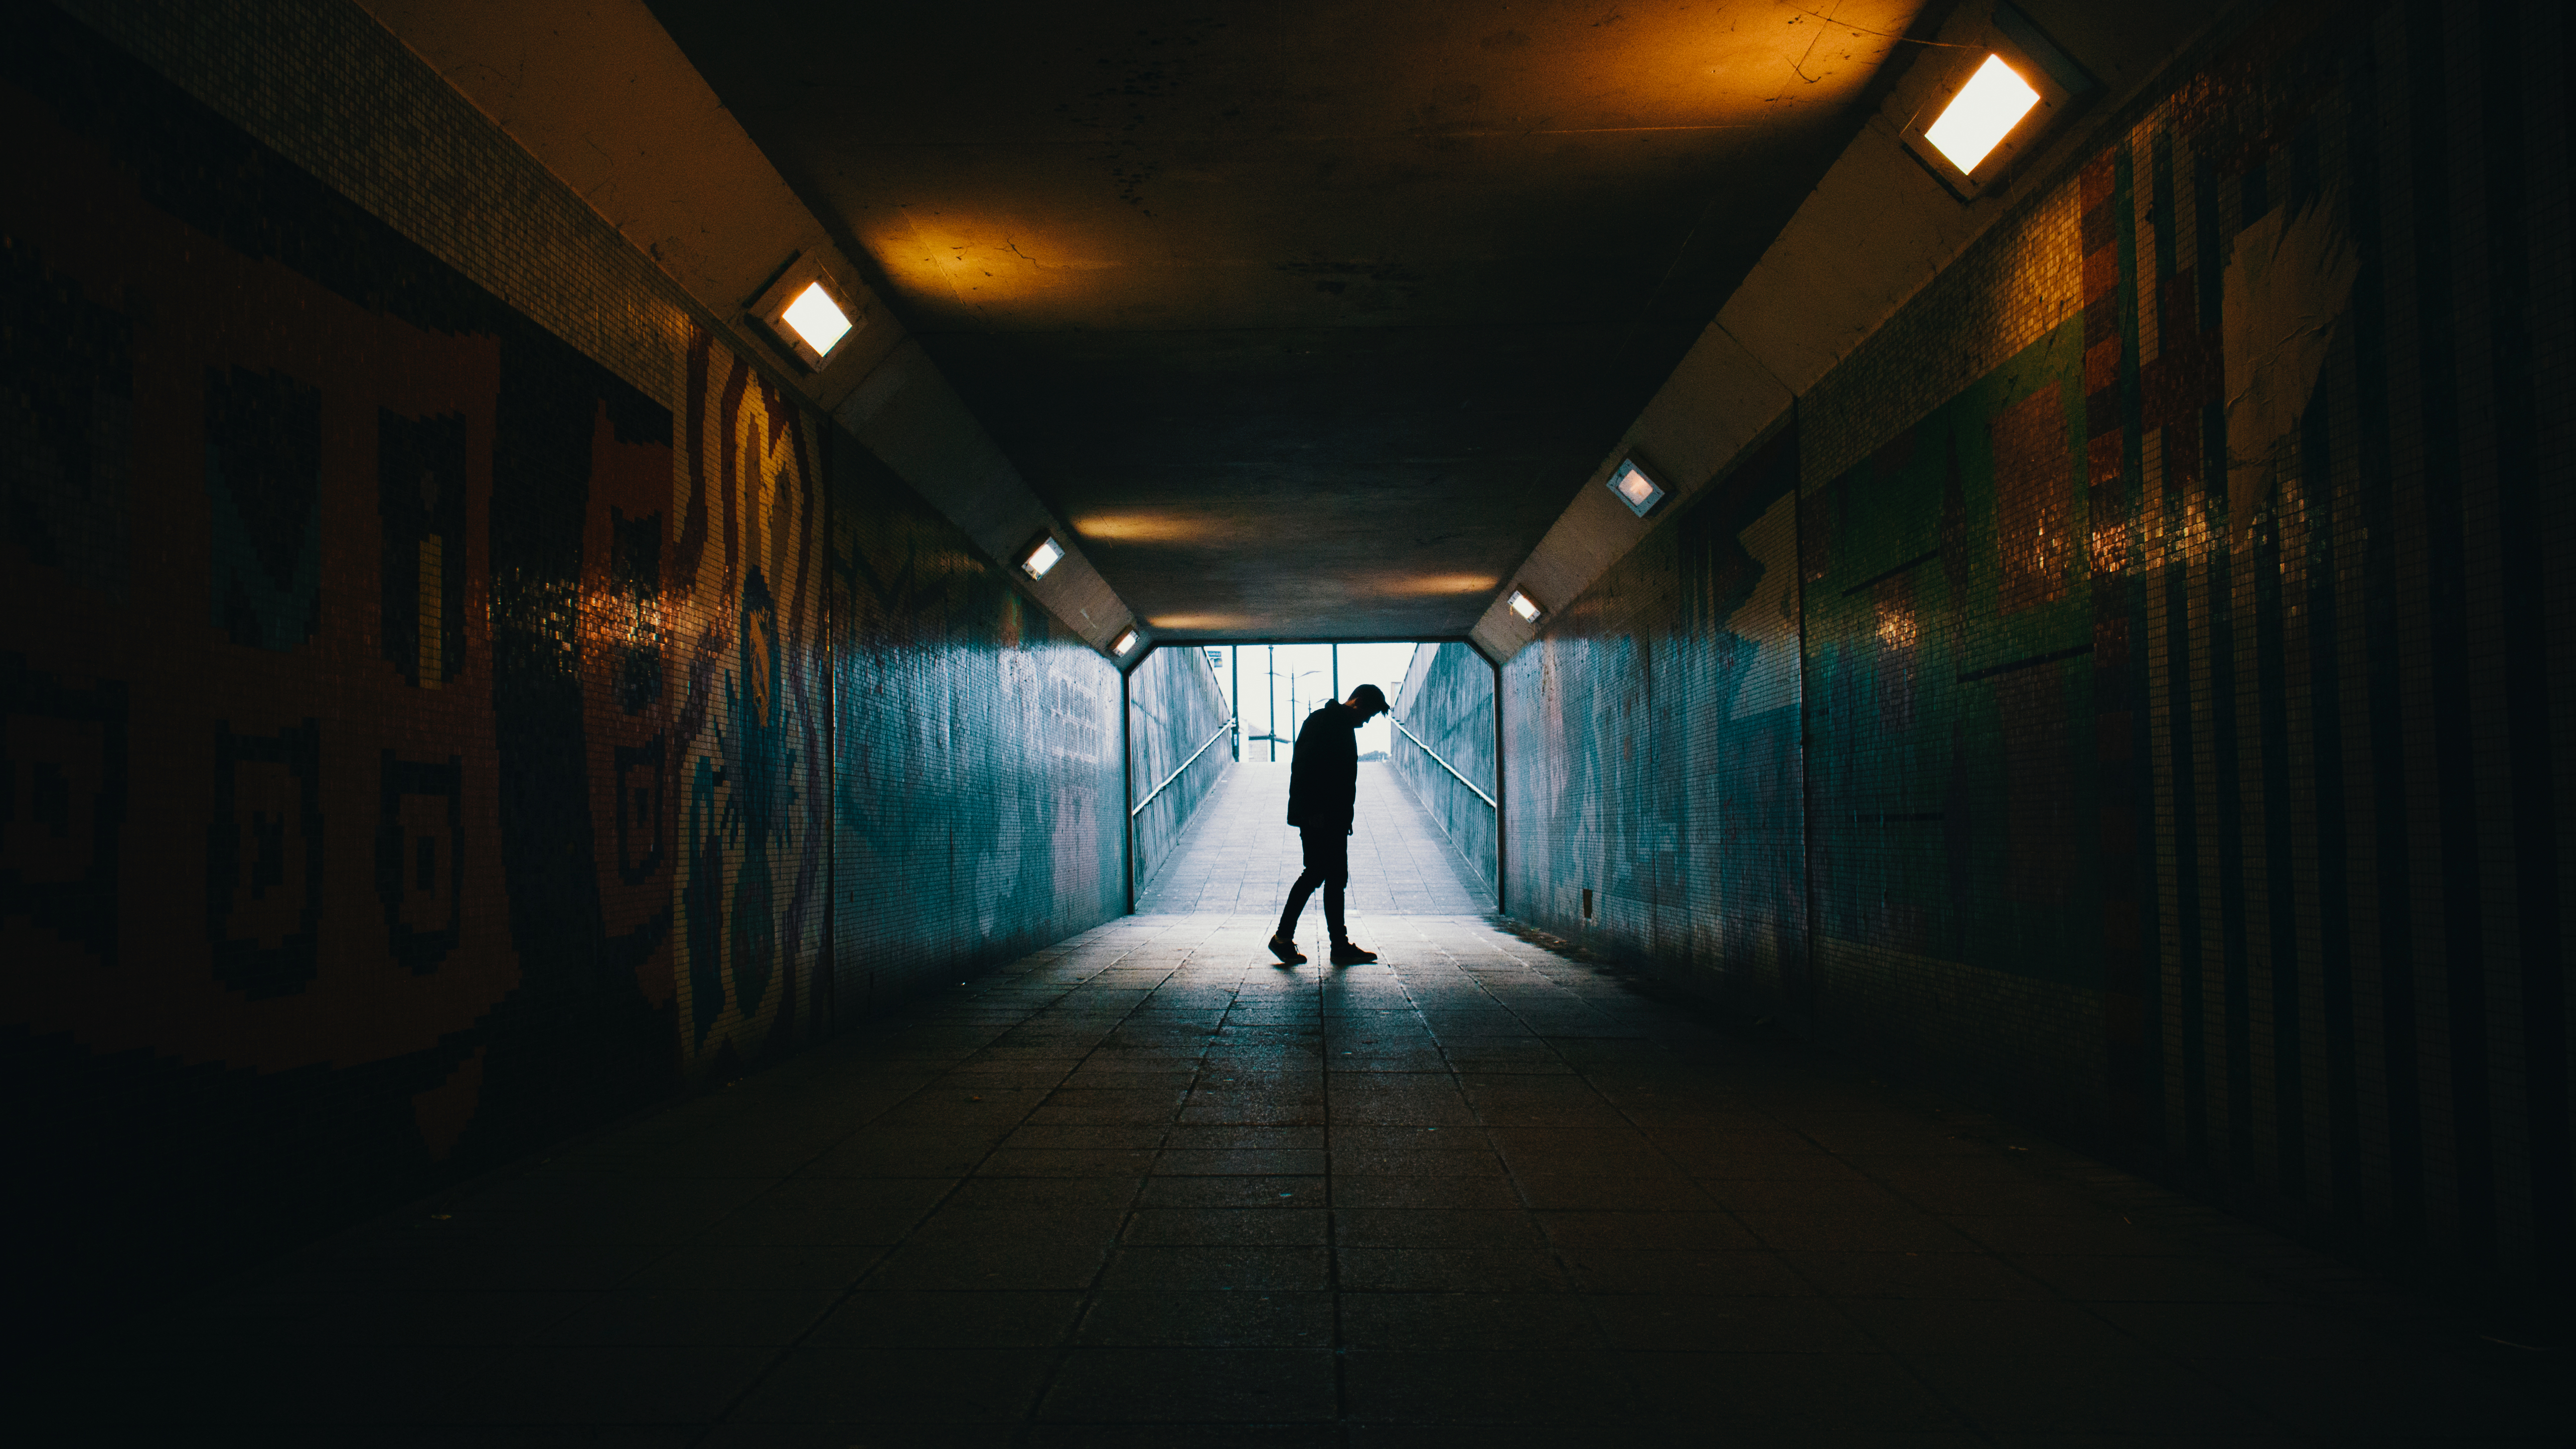
silhouette, person, light, night, sunlight, tunnel, darkness, lighting, snapshot, underpass